Japan–Vietnam relations

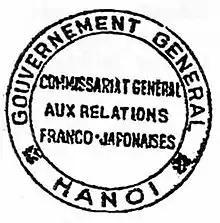
The seal of the "Commissariat genéral aux relations franco-japonaises" in Hanoi of the Government-General of French Indochina

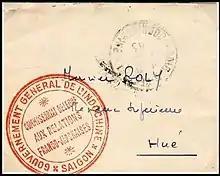
The seal of the "Commissariat délégué aux relations franco-japonaises" in Saigon of the Government-General of French Indochina

In June 1940, France fell to Nazi Germany which led to the creation of the puppet Vichy regime to which the government of French Indochina remained loyal, motivated in part by a desire not to antagonize Japan who by then occupied the Chinese territory directly bordering Indochina. French Indochina's new alignment with Axis nations could not fully prevent Japanese aggression, however, as Japan was willing to use military force against French Indochina in order to achieve its strategic goals in the region. On 22 September 1940, Japan invaded Vietnam in a limited conflict that secured privileges to station large numbers of troops in Tonkin as well as control over a number of key bases; French Indochina allowed Japan to station troops in the rest of Indochina and ceded further bases in July 1941 after which Japan also began constructing its own military bases to strike against the Allies in Southeast Asia. The Japanese occupation was a partial one in which French Indochina maintained control over its own military and most aspects of government and administration. Even so, when Japan made demands of the French colonial government, it was in no position to refuse. As a result, as the war progressed, French Indochina granted more and more economic privileges to Japanese companies. This precarious relationship between Japan and French Indochina continued until March 1945 when they ousted the colonial government and replaced it with a government called the Empire of Vietnam, essentially a Japanese puppet state, which stayed in place for mere months until Japan's surrender in August 1945.